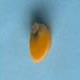
Maize quality: Good